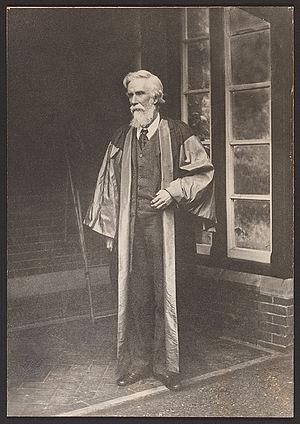
Albert Venn Dicey est un juriste britannique, théoricien des lois constitutionnelles. Les principes qu'il expose dans son œuvre majeure An Introduction to the Study of the Law of the Constitution sont considérés comme faisant partie de la constitution non codifiée du Royaume-Uni. Diplômé du Balliol College d'Oxford, il devint Vinerian Professor of English Law à l'université d'Oxford avant de devenir professeur de droit à la London School of Economics. Il a popularisé le terme rule of law, traduit souvent en français comme État de droit.